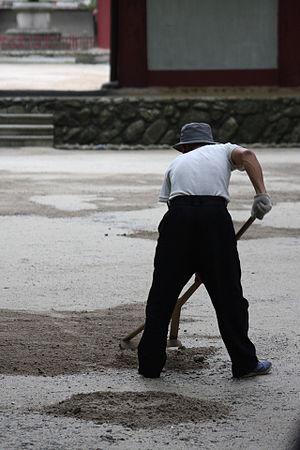
Woljongsa est un temple bouddhiste coréen se trouvant au cœur des monts Kuwol dans la province du Hwanghae du Sud. Situé à proximité de Pyongyang, c'est un lieu touristique important. Il a été classé trésor national n° 75.